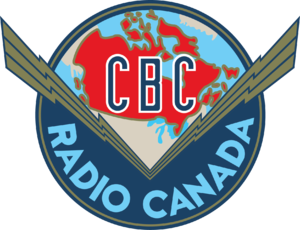
La Société Radio-Canada, en français, ou Canadian Broadcasting Corporation, en anglais, est une société de la Couronne canadienne.